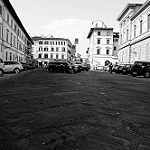
Label: street